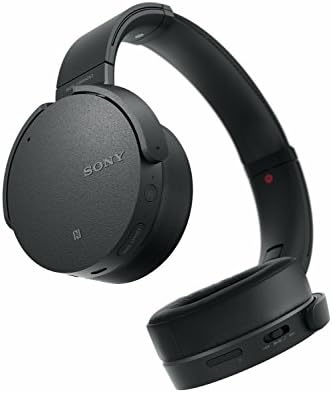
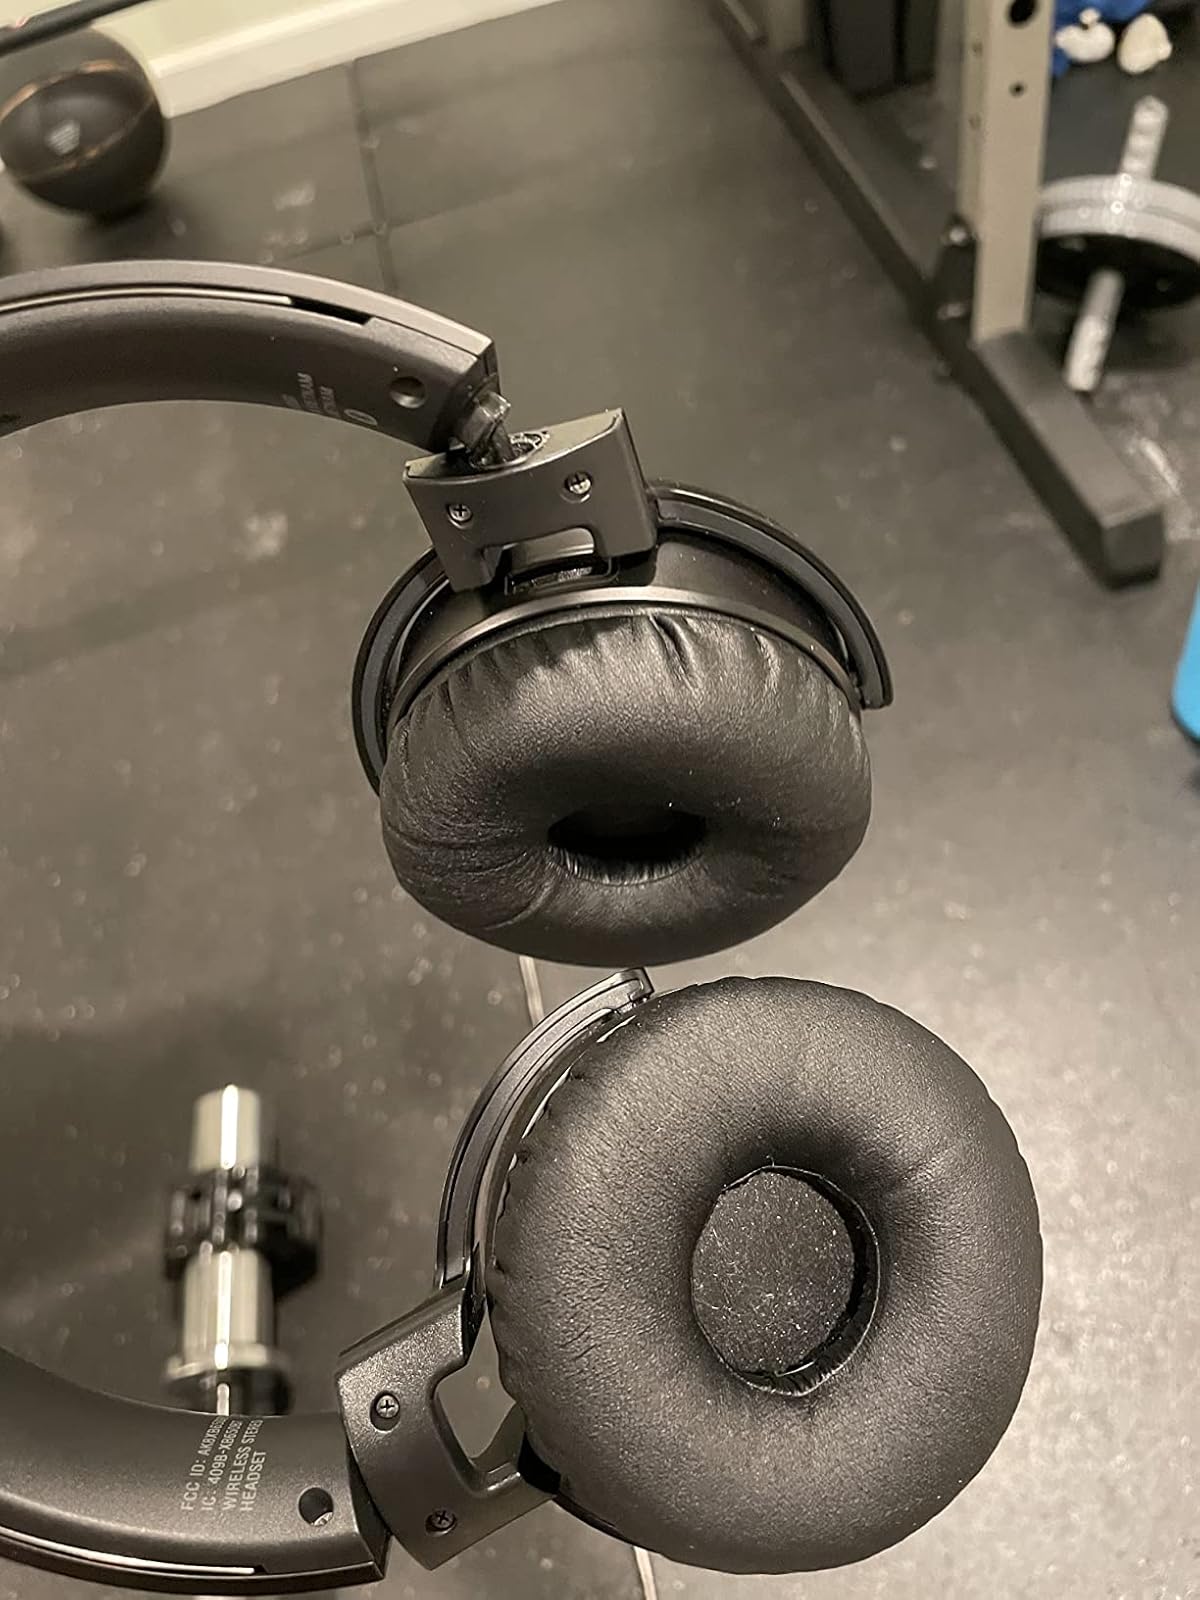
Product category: headphones
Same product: no